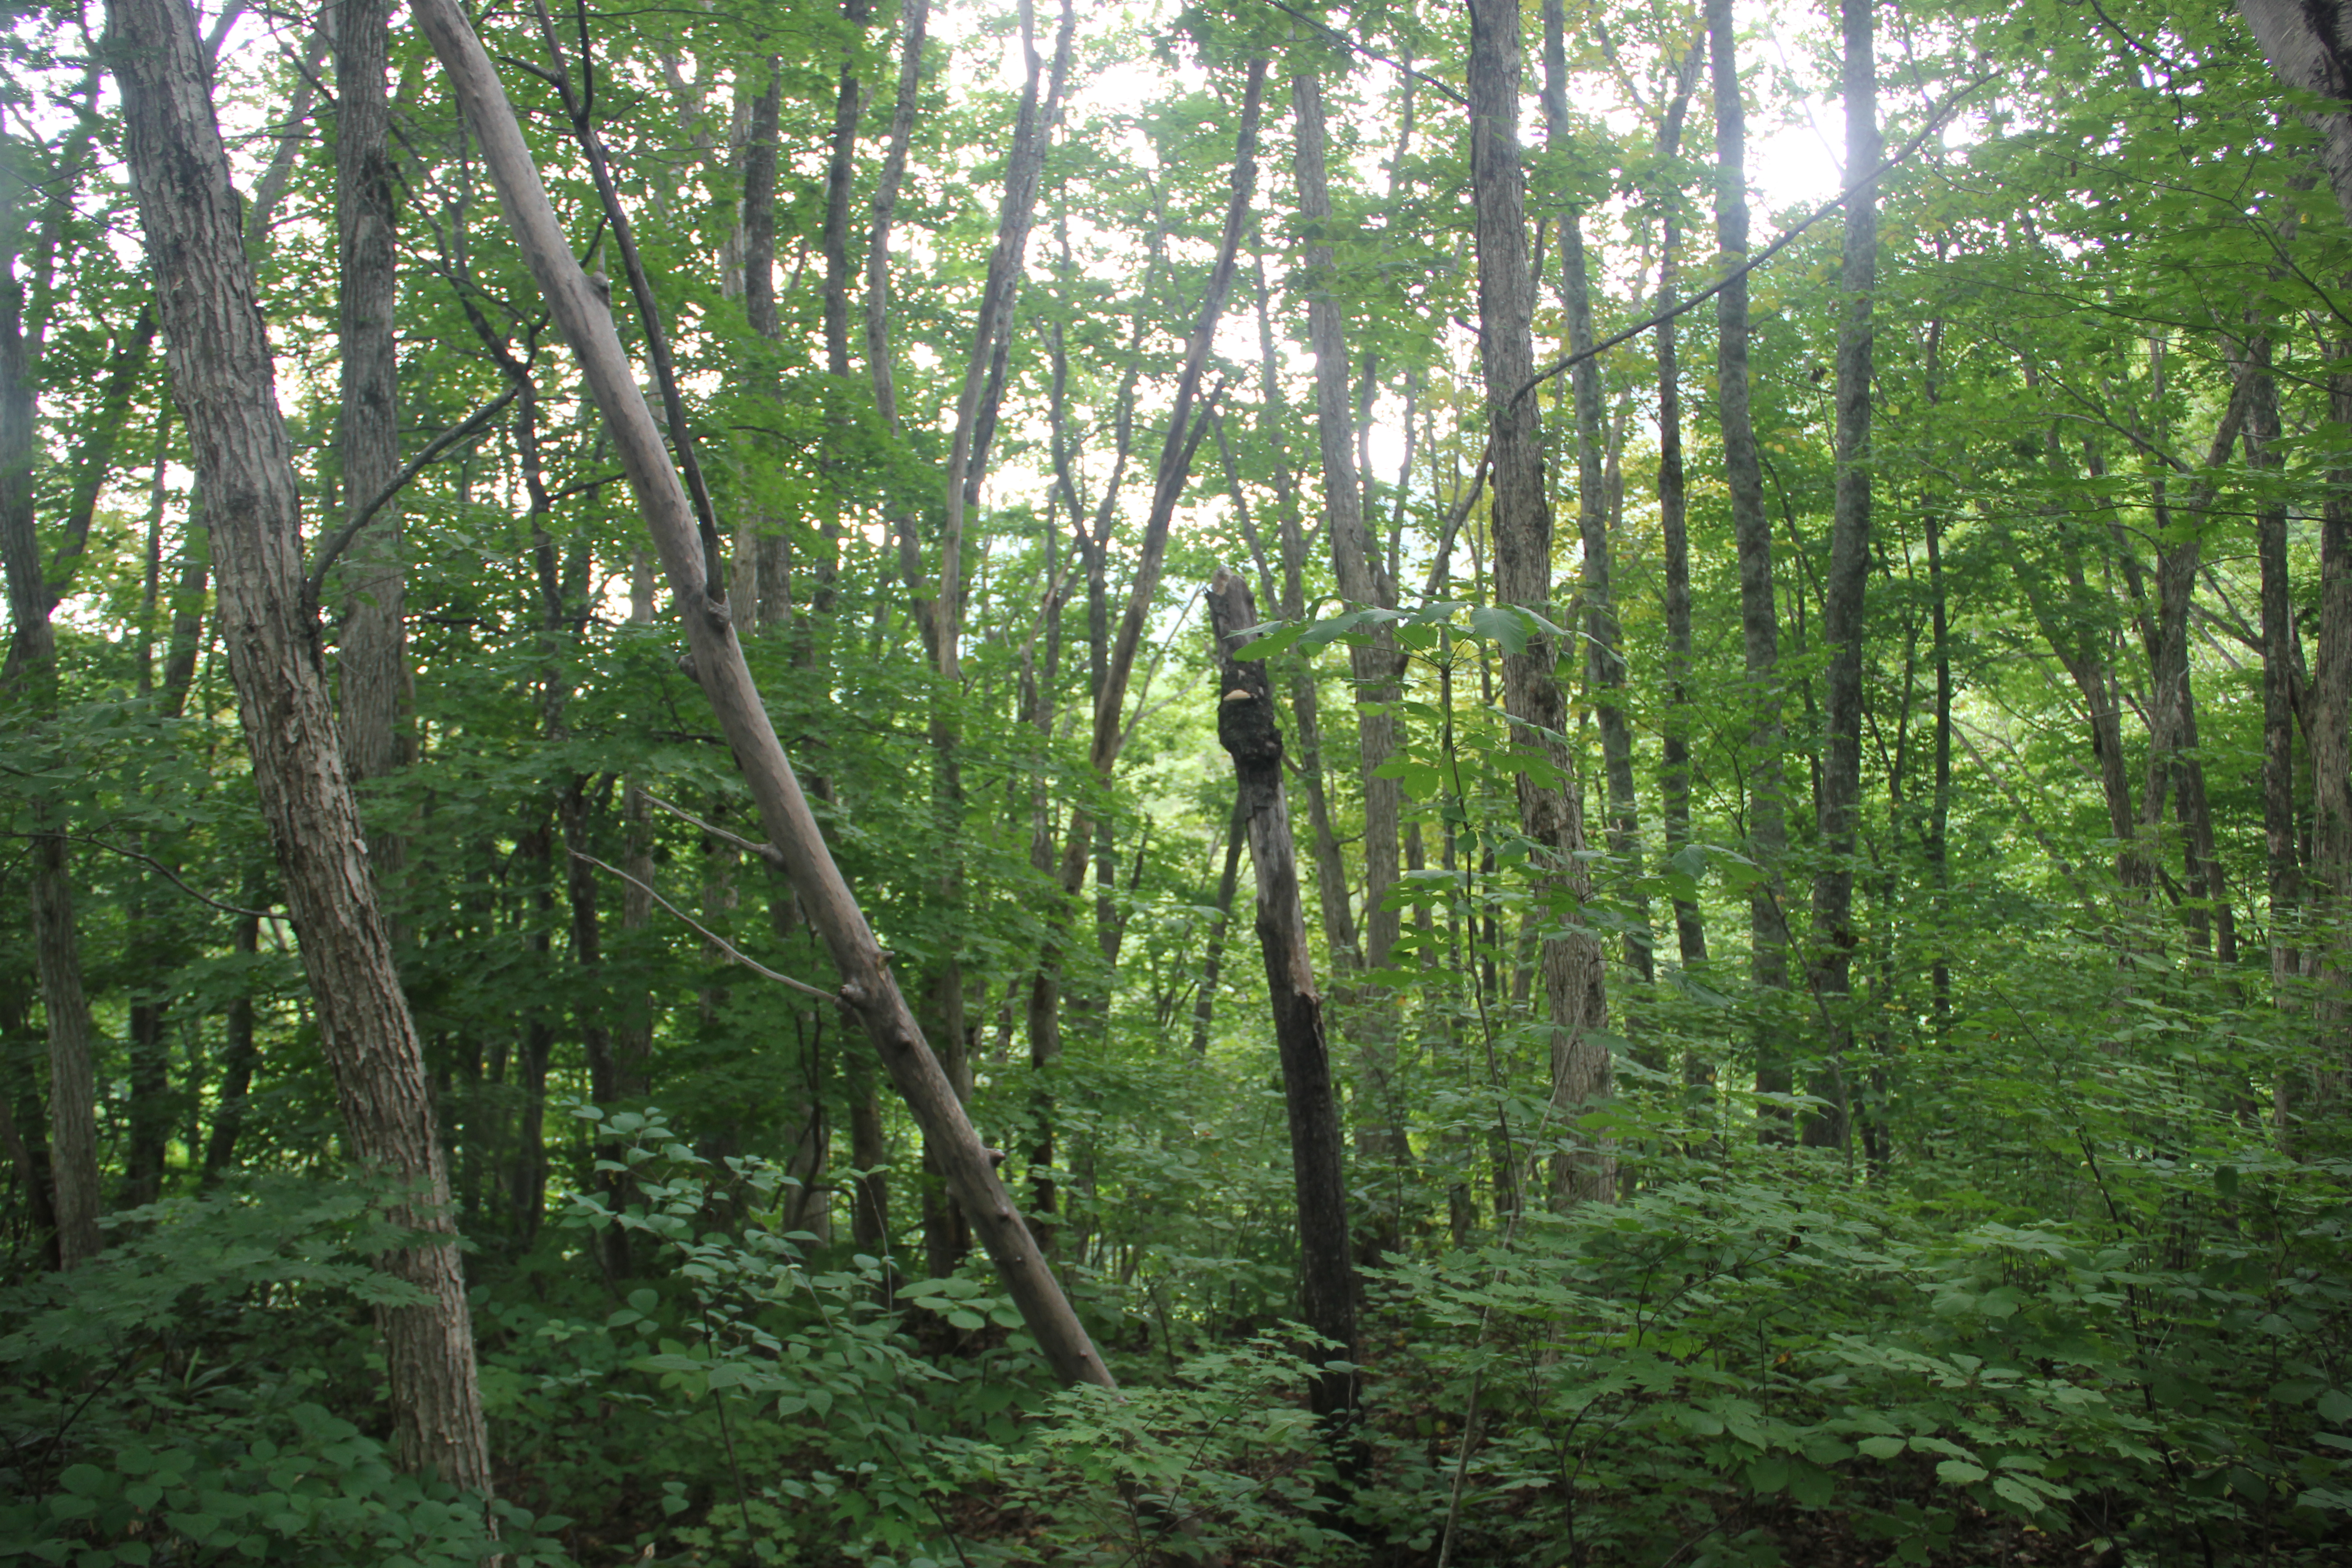
wood, tree, forest, tropical and subtropical coniferous forests, natural environment, vegetation, old growth forest, nature reserve, woodland, Northern hardwood forest, nature, valdivian temperate rain forest, temperate broadleaf and mixed forest, jungle, biome, woody plant, green, grove, spruce fir forest, plant, natural landscape, rainforest, ecoregion, temperate coniferous forest, terrestrial plant, plant community, leaf, riparian forest, trunk, deciduous, birch, state park, birch family